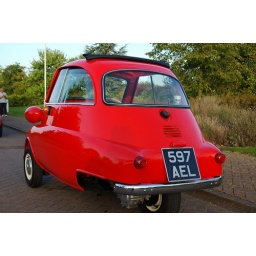
The classic car show at the Britannic building in Wythall. Nikon D70.